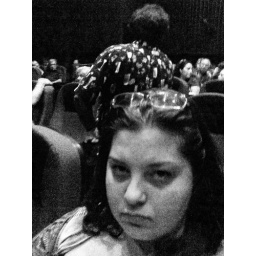
Exhibit A: Most annoying man sitting behind me in the theater